Describe the emotion expressed in this image:  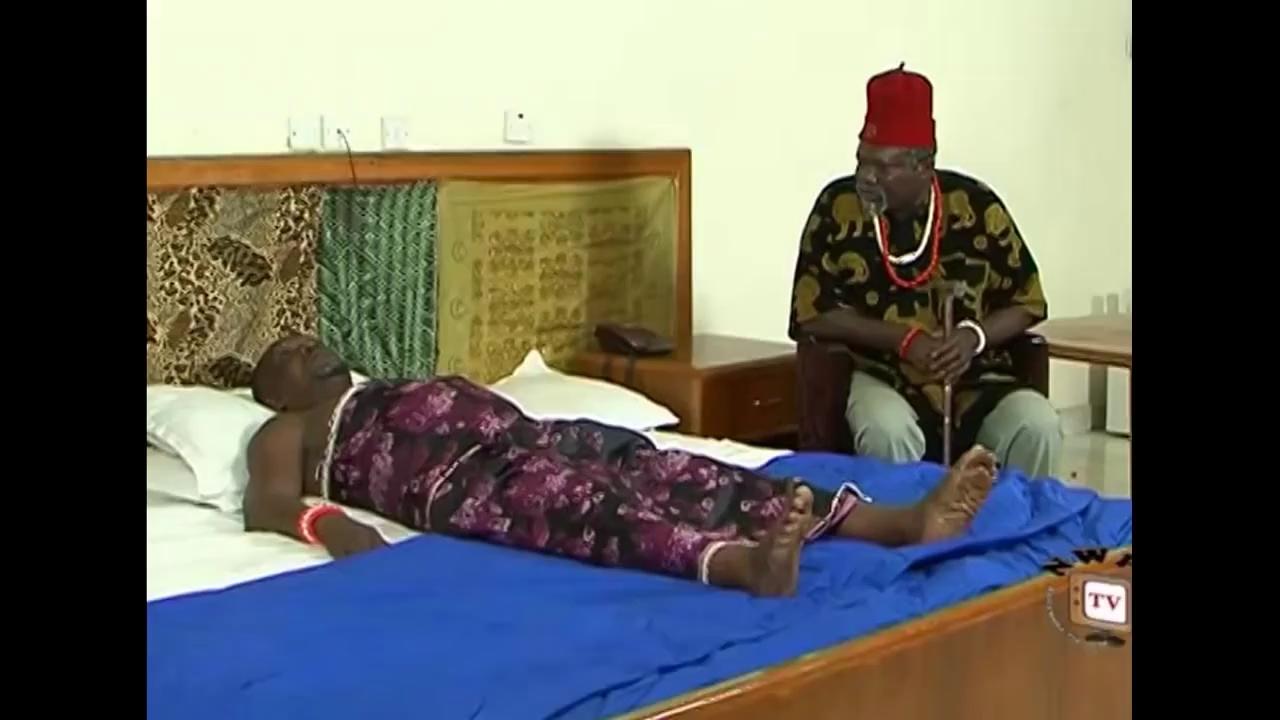
This person displays Suffering, valence and arousal with low intensity.